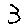
Label: 3